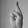
ASL letter: R